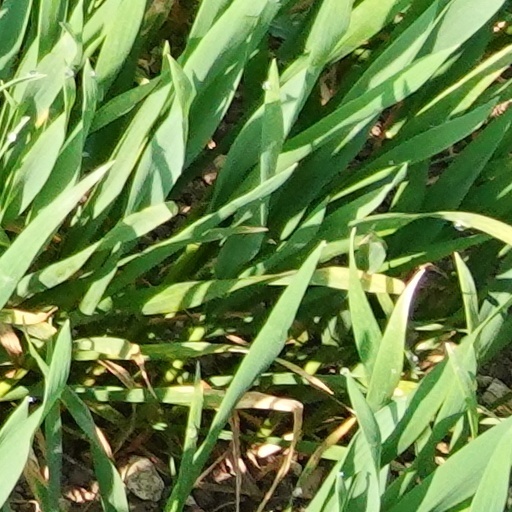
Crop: wheat